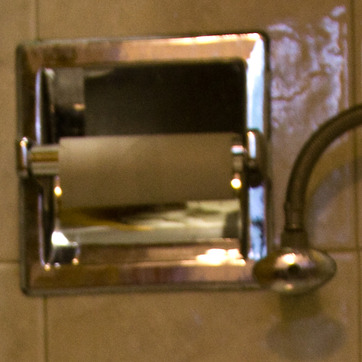
Material: paper